Australia–New Zealand relations

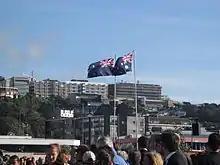
Flags of Australia & New Zealand flying side-by-side in Wellington, New Zealand

Foreign relations between neighbouring countries Australia and New Zealand, also referred to as Trans-Tasman relations, are extremely close. Both countries share a British colonial heritage as antipodean Dominions and settler colonies, and both are part of the core Anglosphere. New Zealand sent representatives to the constitutional conventions which led to the uniting of the six Australian colonies but opted not to join. In the Boer War and in both world wars, New Zealand soldiers fought alongside Australian soldiers. In recent years the Closer Economic Relations free trade agreement and its predecessors have inspired ever-converging economic integration. Despite some shared similarities, the cultures of Australia and New Zealand also have their own sets of differences and there are sometimes differences of opinion which some have declared as symptomatic of sibling rivalry. This often centres upon sports and in commercio-economic tensions, such as those arising from the failure of Ansett Australia and those engendered by the formerly long-standing Australian ban on New Zealand apple imports.